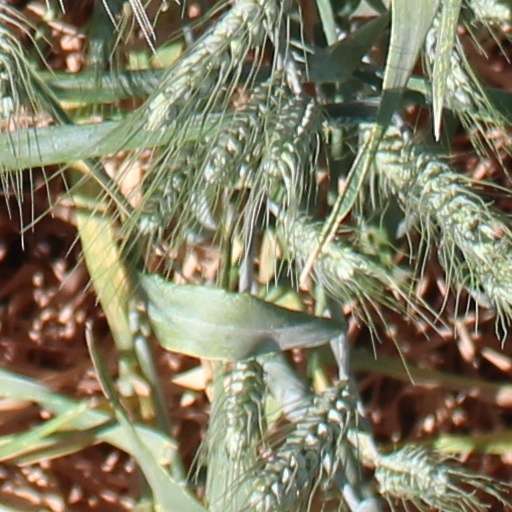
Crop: wheat